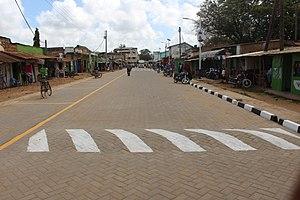
Mpeketoni est une ville du comté de Lamu, sur la côte kényane. La localité est le résultat d'un projet de colonisation commencé dans les années 1960 par le premier président de la République du Kenya, Jomo Kenyatta et située près d'un lac d'eau douce qui porte son nom.